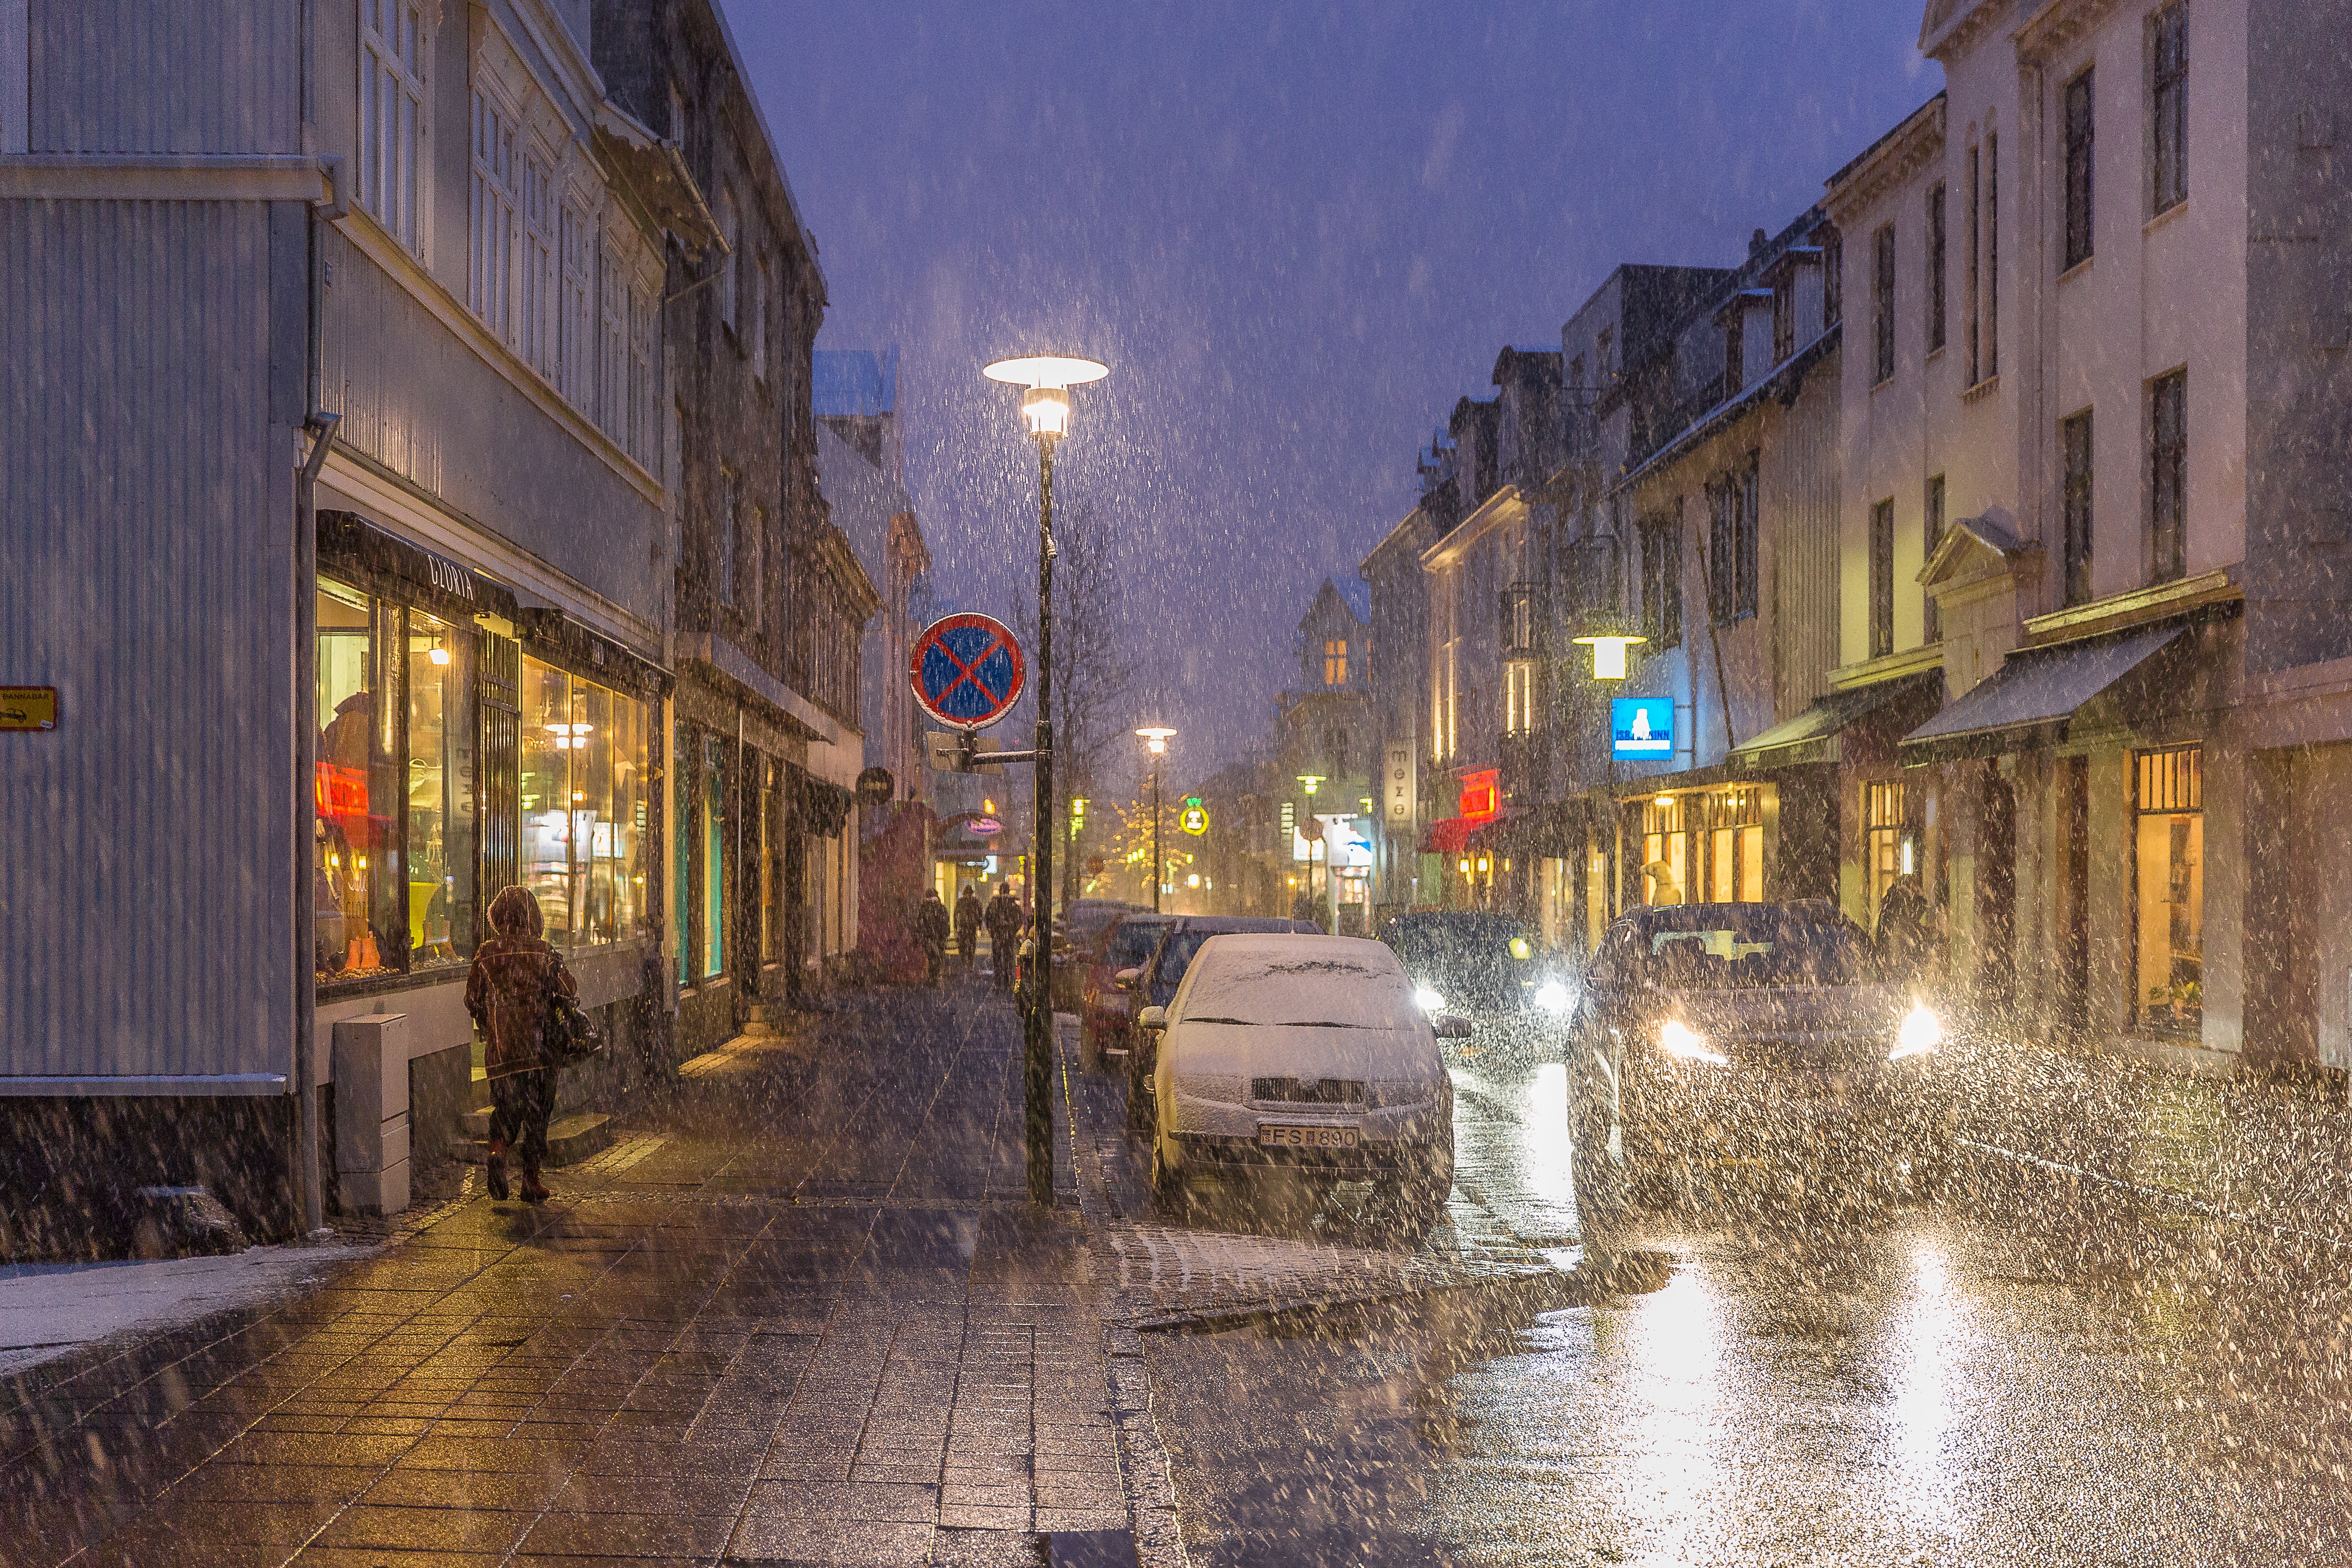
snow, winter, road, street, night, rain, town, alley, city, cityscape, downtown, evening, weather, lane, infrastructure, neighbourhood, urban area, residential area, human settlement